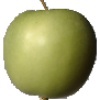
Label: Apple Granny Smith 1